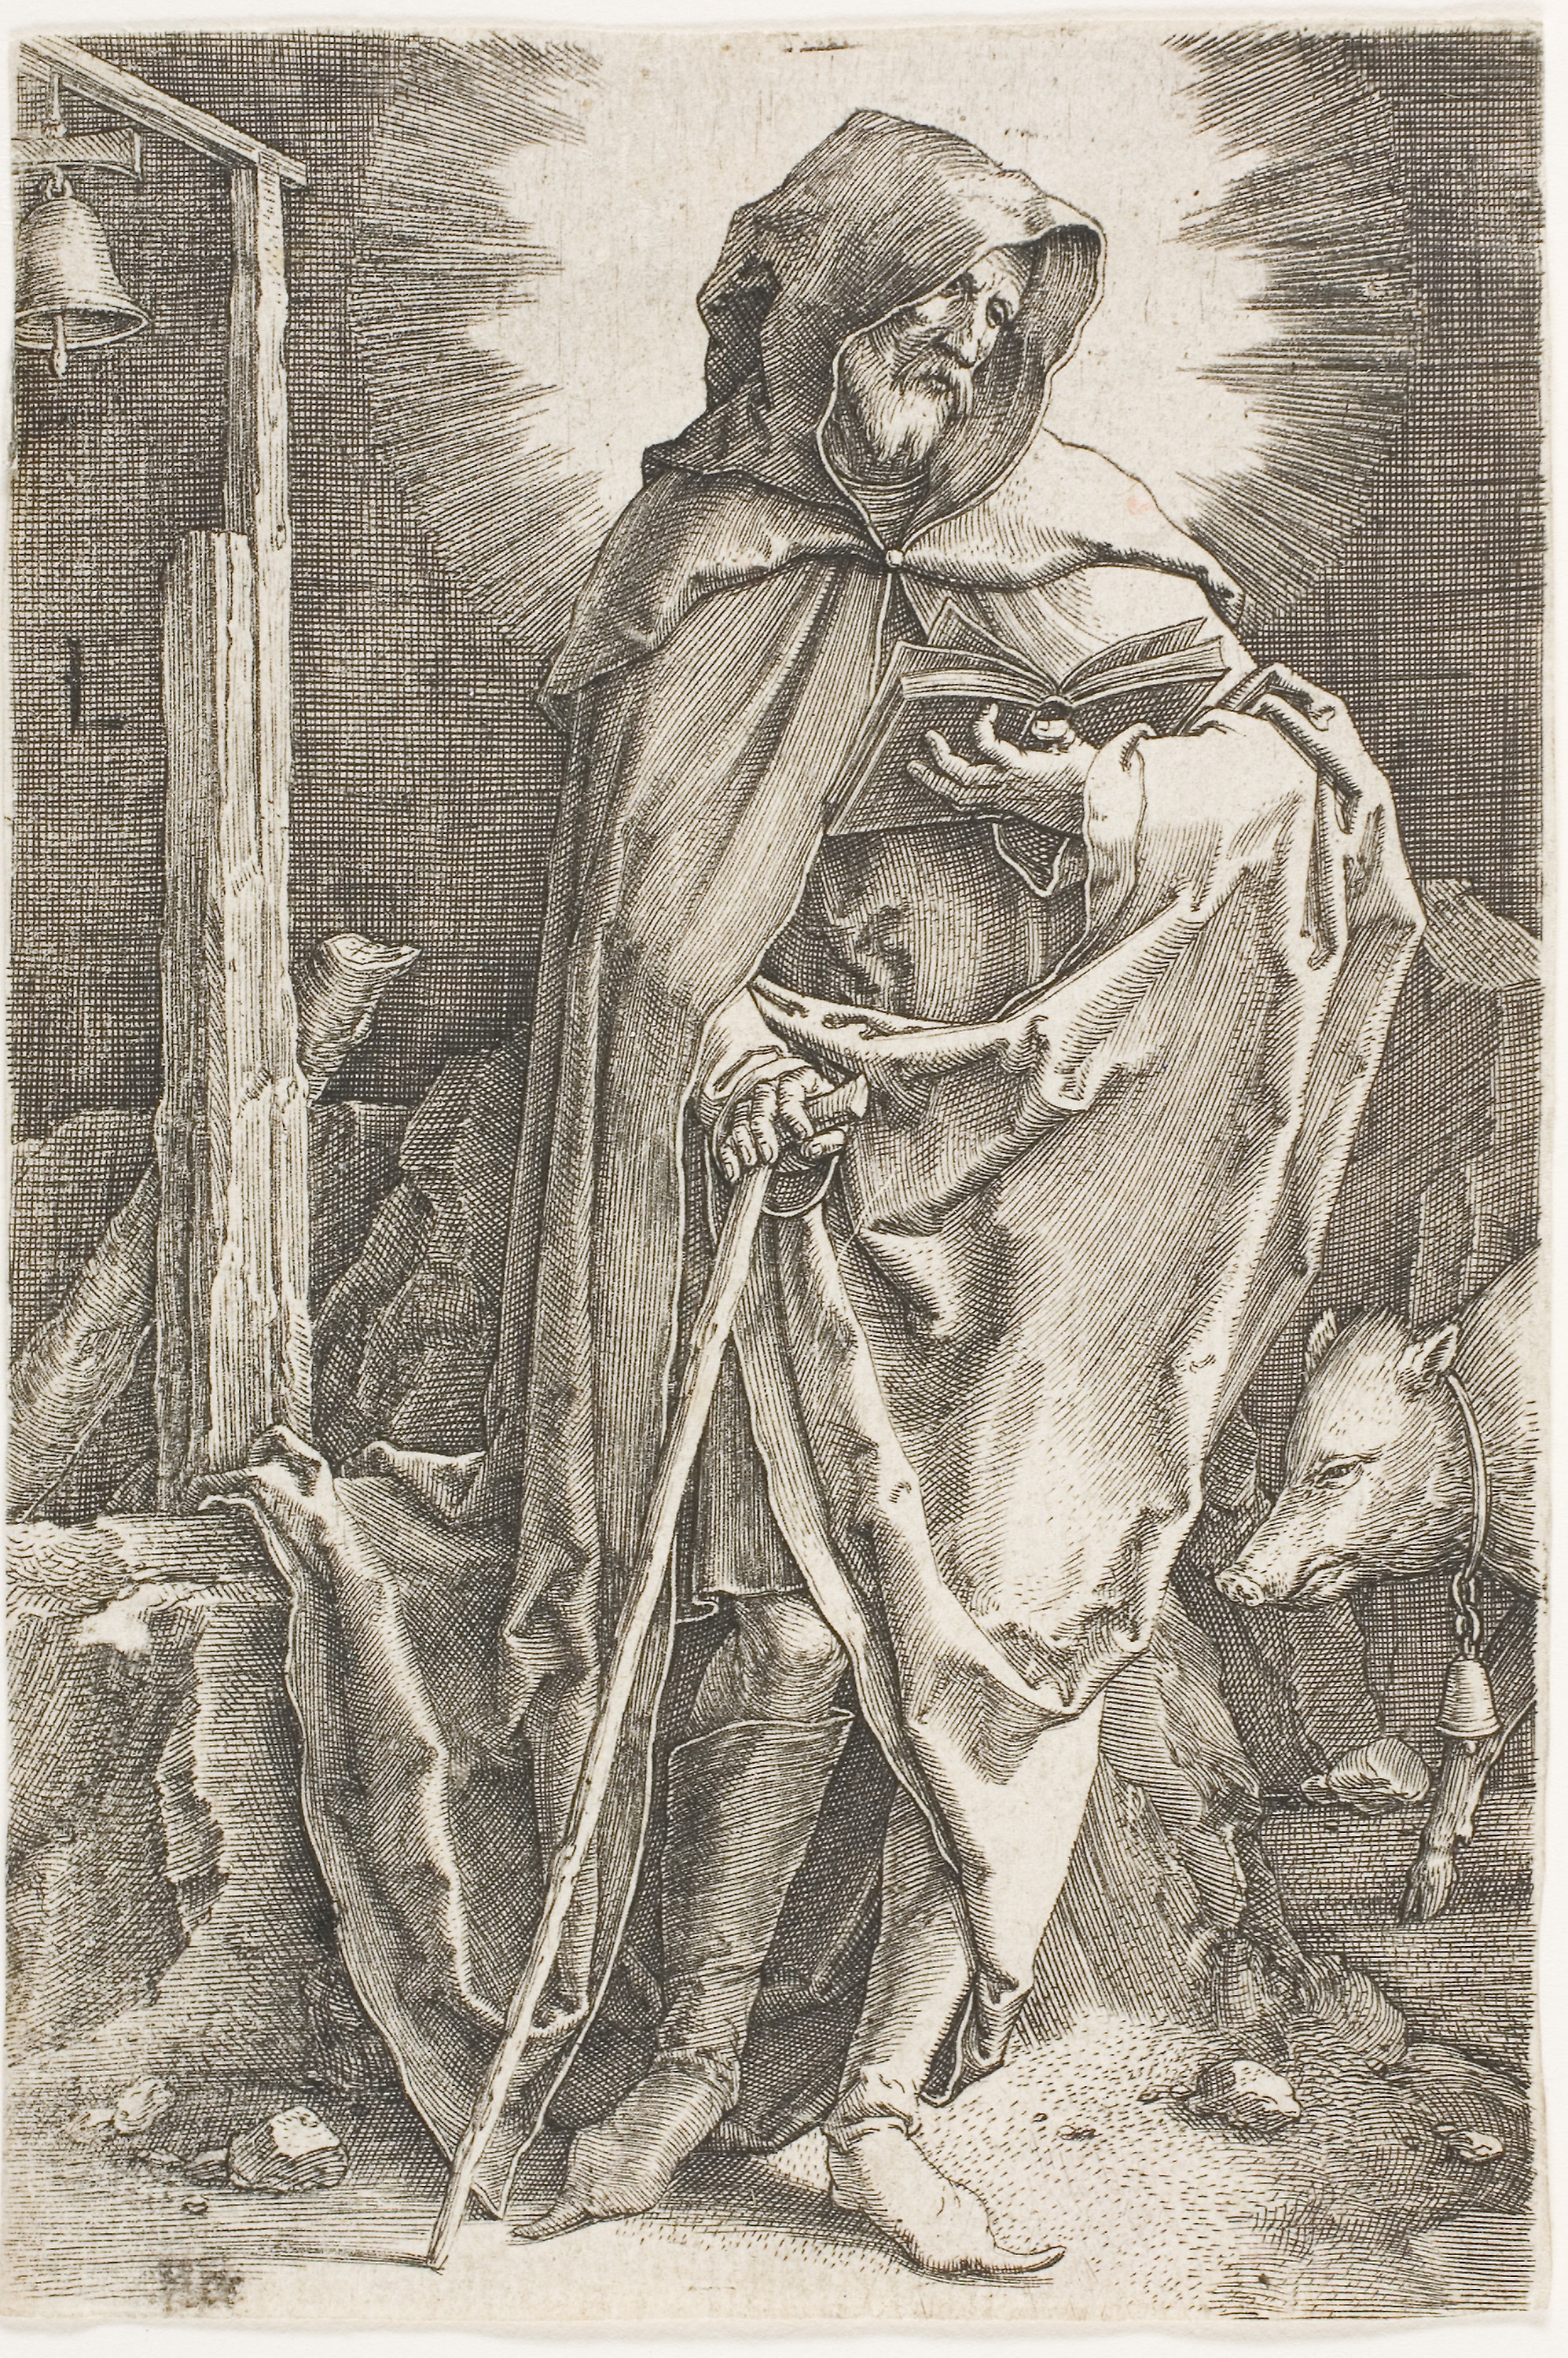
art, black and white, figure drawing, drawing, sketch, artwork, history, illustration, portrait, visual arts, human behavior, painting, costume design